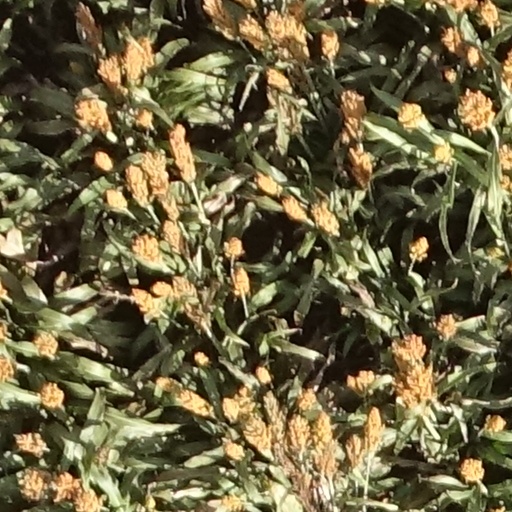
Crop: sorghum